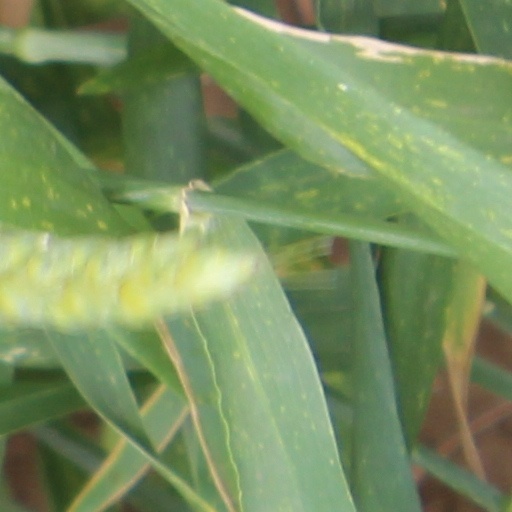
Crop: wheat